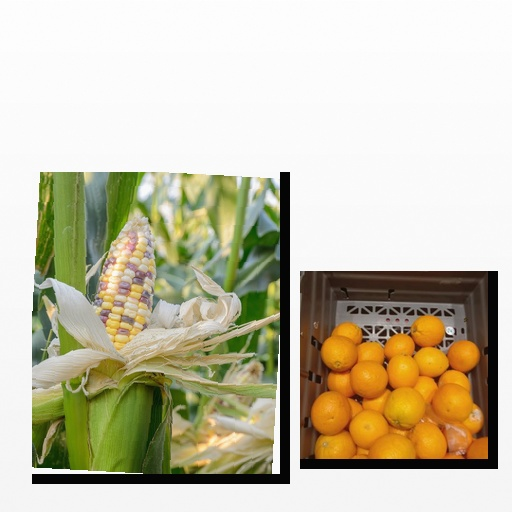
Food items: orange, corn